Ermenek Dam

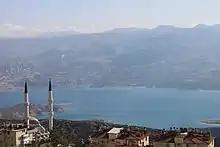
Ahmet Keleşoğlu mosque in Ermenek and the Ermenek Reservoir.

The Ermenek Project also comprises a second power facility named Erik Regulator and HEPP, which is located on the Eric Creek that flows into Ermenek River. Erik Regulator takes water from 815,0m elevation, transmits it through the Erik Pressure Tunnel into the Erik Power Cavern. The power cavern has an installed power capacity of 2*4,455 MW (total 8,91 MW), thereby raising the Ermenek project total to 308,91 MW. Water discharged from the Erik Power Cavern feeds into the Ermenek Dam system at the Ermenek Valve Chamber.